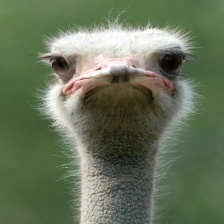
Species: OSTRICH
Scientific name: STRUTHIO CAMELUS